Circum–Baikal railway

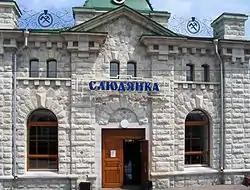
Slyudyanka station

The greatest challenge for the Circum–Baikal Railway was and still is frequent landslides and mud flows. Even at the time of surveying, engineers noted a strong weathering of the rock layers and a large amount of scree. The demolition of the hillside and the steep slopes during the construction of the trackbed provoked a catastrophic intensification of geodynamic processes. Severe landslides occurred during the construction of roads, in particular at Tunnel 5 in April 1904 a collapse of about 3000 m occurred, and a month before the end of the construction a collapse occurred in Tunnel 9 of about 1000 m, damaging the masonry of the tunnel.